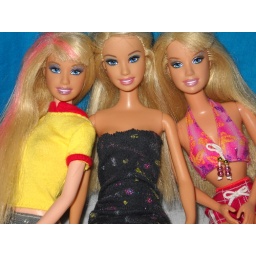
Neveah (doll in pink bikini top &amp;amp; red shorts) is Barbie Country Rock Fashion Fever